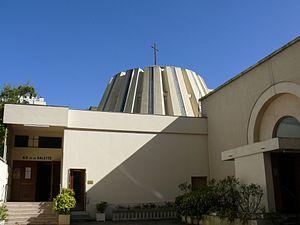
Église Notre-Dame-de-la-Salette, à Paris (Paris 15è, France)
L'église Notre-Dame-de-la-Salette est une église catholique située rue de Cronstadt dans le XVᵉ arrondissement de Paris. Elle est placée sous le vocable de Notre-Dame de la Salette, particulièrement révérée par les Religieux de Saint Vincent de Paul.
La rue de Cronstadt est une voie du 15ᵉ arrondissement de Paris, en France.
Cet article recense les monuments historiques protégé au titre du Patrimoine du XXᵉ siècle du département du Paris, en France.